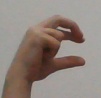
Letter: thal